Itami Airport

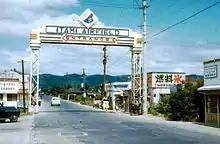
Itami Air Base entrance sign – 1957

Construction began in July 1936 on a 53-hectare (131 acre) site. The new airport was primarily used by the Imperial Japanese Army during its early years. U.S. occupation forces took over Osaka Airport after the end of World War II in 1945, expanding it to 221 hectares and renaming it Itami Air Base. The airfield was used extensively by US forces during the Korean War. In 1954, Marilyn Monroe and Joe DiMaggio stopped at Itami during their honeymoon, and in 1956, the base was used in the filming of the movie "Sayonara".